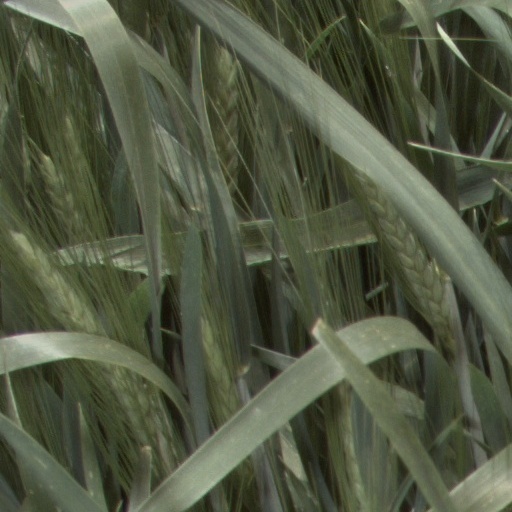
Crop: wheat